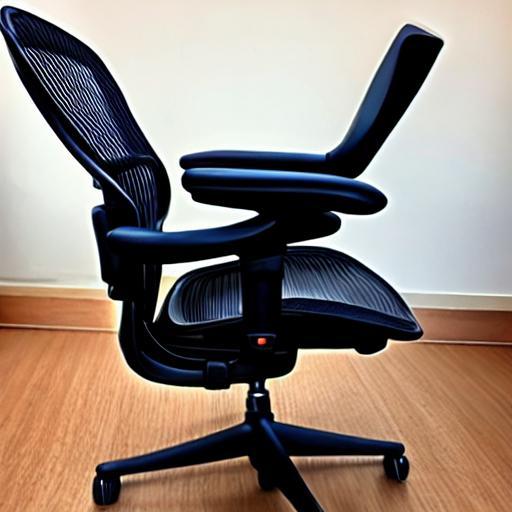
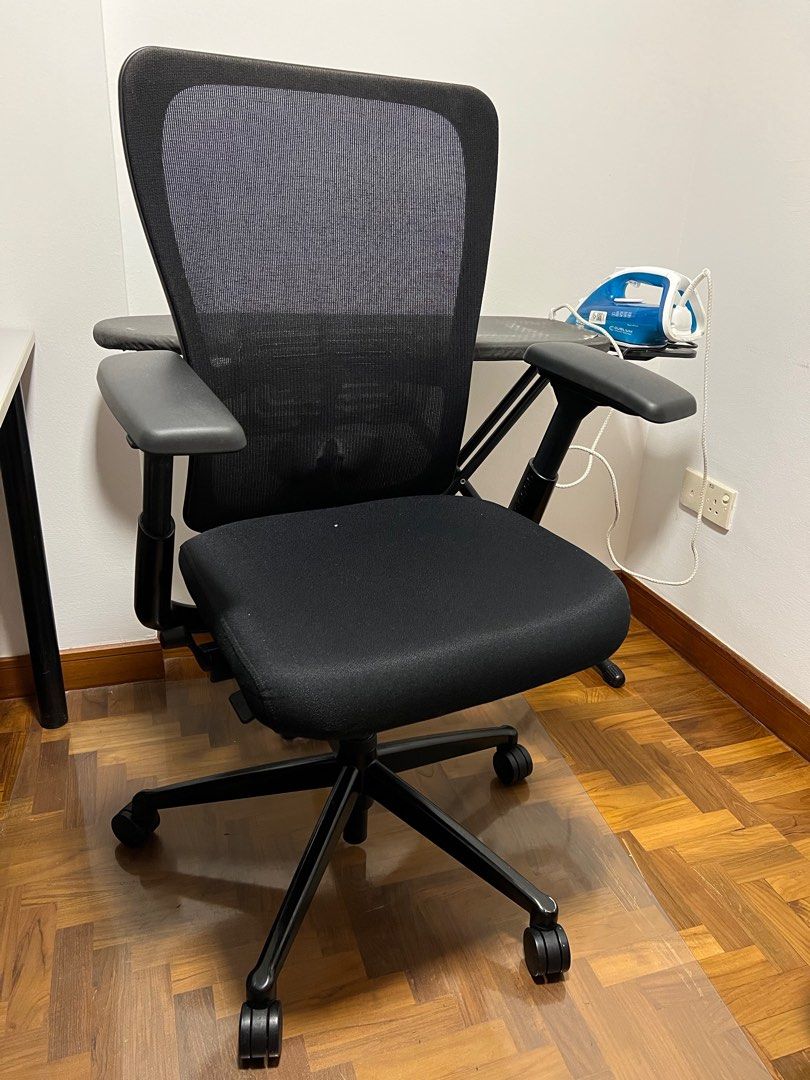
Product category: items_chair
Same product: no